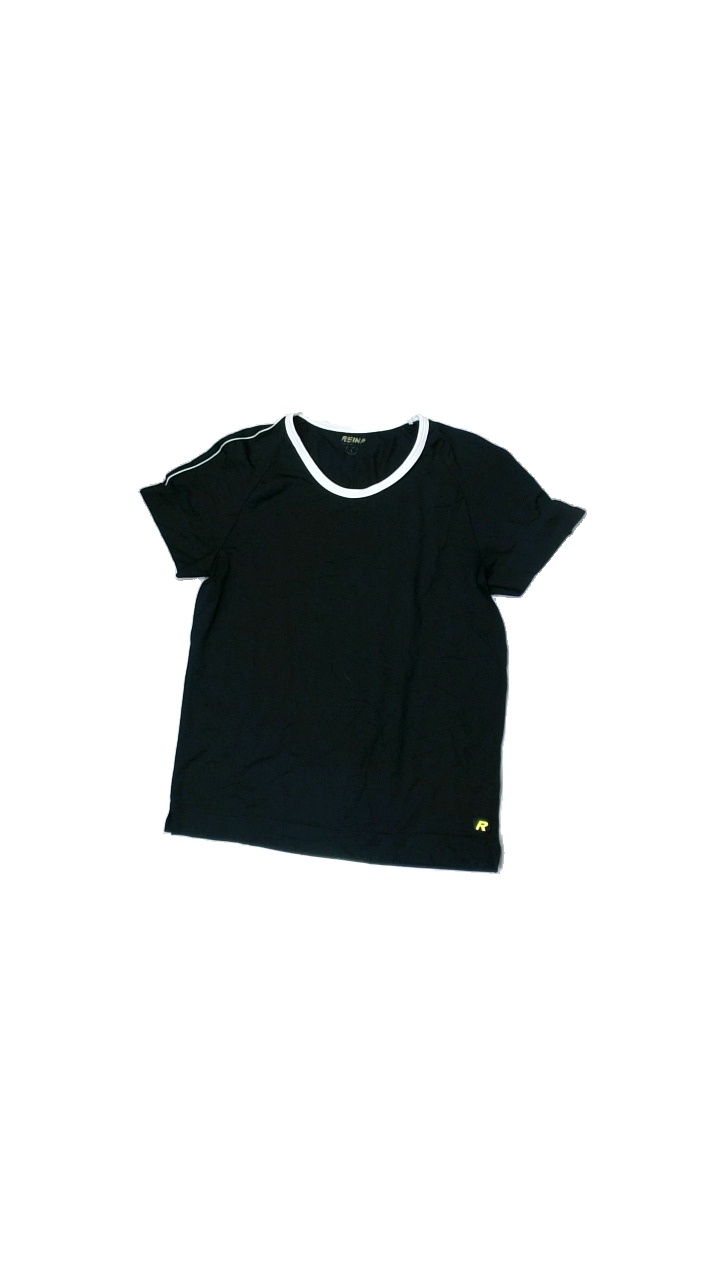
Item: Training Top (Ladies)
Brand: Reina
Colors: Black, White
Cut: C-collar
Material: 100% nylon
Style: Sports
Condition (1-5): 5
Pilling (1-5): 5
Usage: Reuse
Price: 50-100